Manga (footballer, born 1937)

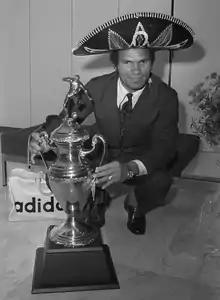
Manga in 1971

Haílton Corrêa de Arruda (April 26, 1937 – April 8, 2025), best known as Manga, was a Brazilian footballer who played as a goalkeeper for Botafogo in the 1960s and won the Copa Libertadores and the Intercontinental Cup in 1971 with Nacional. He was the starting keeper in the Brazil national team in the 1966 FIFA World Cup.